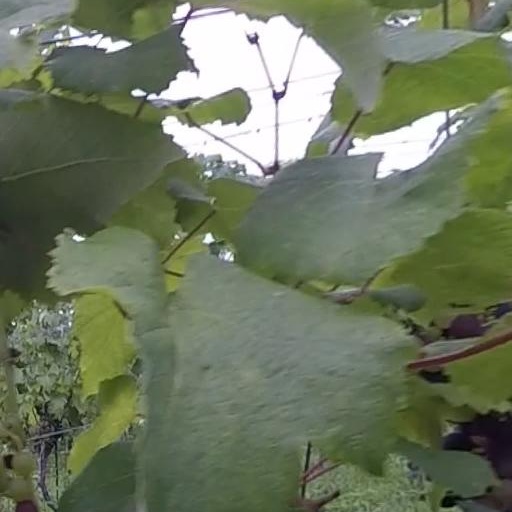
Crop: grape